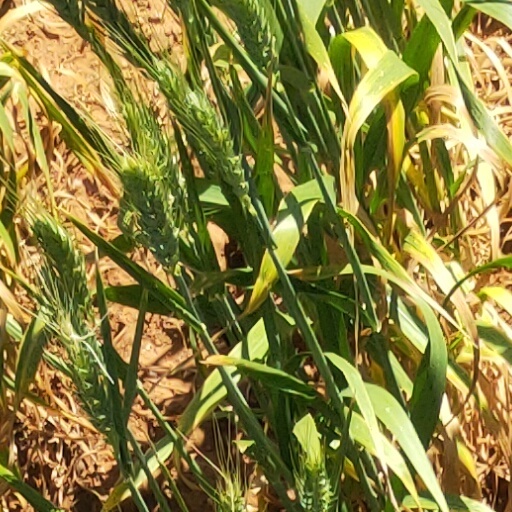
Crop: wheat